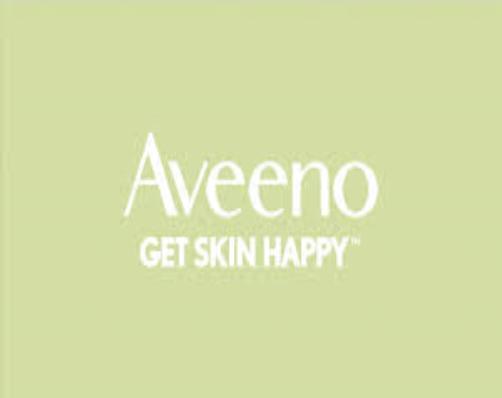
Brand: Aveeno
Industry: Necessities